Gloria Muñoz (actress)

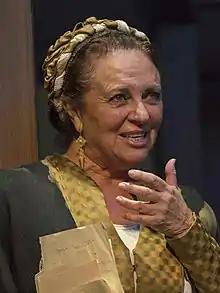
At the 41st Almagro's International Classical Theatre Festival in 2018 during a staging of "Mestiza"

Gloria Rodríguez Gallego (born 9 July 1948), known for her stage name Gloria Muñoz, is a Spanish theatre, film and television actress.